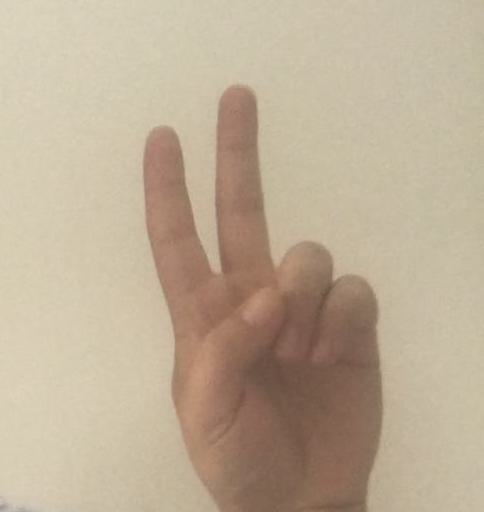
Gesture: peace